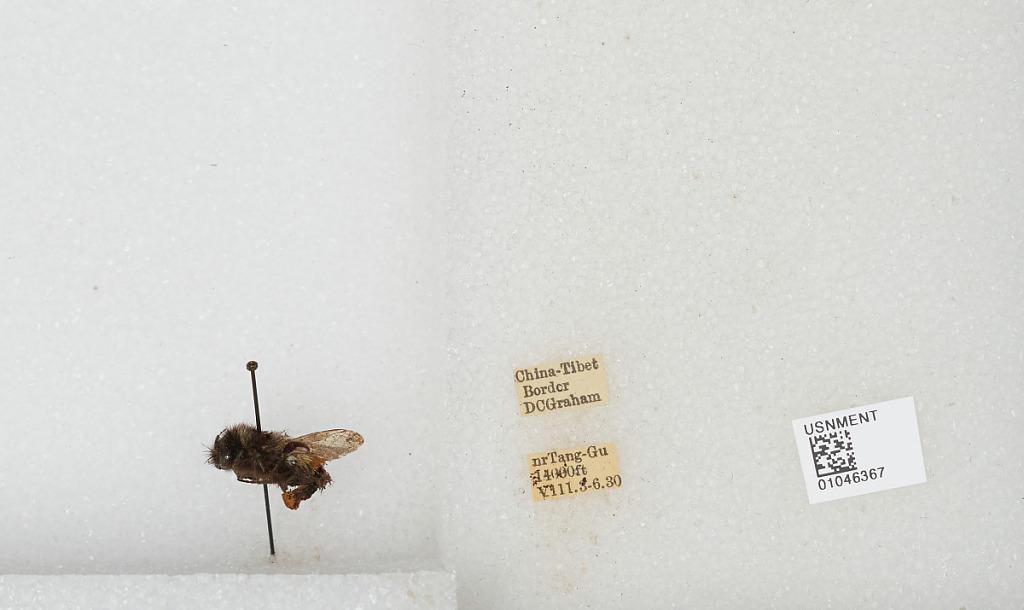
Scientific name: Bombus sp.
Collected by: D. Graham
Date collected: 1930-8-3
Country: China
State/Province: Sichuan
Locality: near Tang-gu